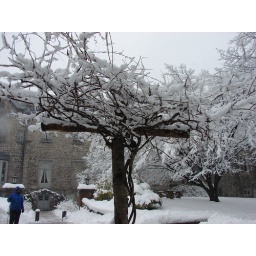
That cross thing that gets all pretty with purple flowers in the spring time...